Prior Jones

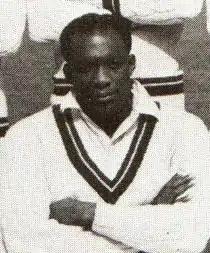
Jones in 1950

Prior Erskine Waverley Jones (6 June 1917 – 21 November 1991) was a West Indian cricketer who played in nine Test matches from 1947–48 to 1951–52.